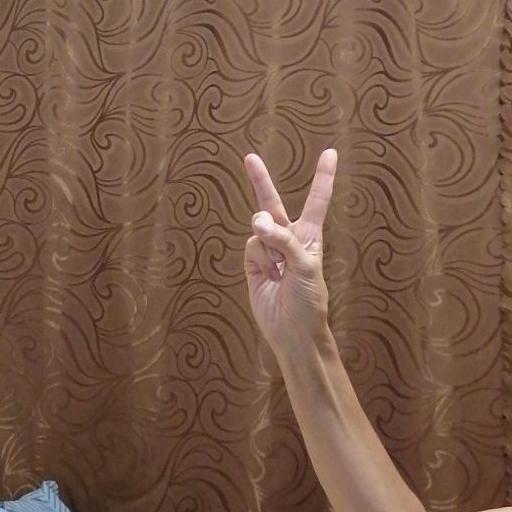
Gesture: peace